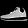
Label: Sneaker